Saint-Genis-d'Hiersac

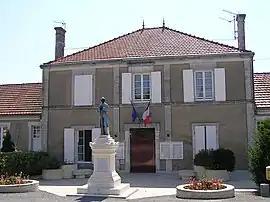
Town hall

Saint-Genis-d'Hiersac (literally "Saint-Genis of Hiersac") is a commune in the Charente department in southwestern France.